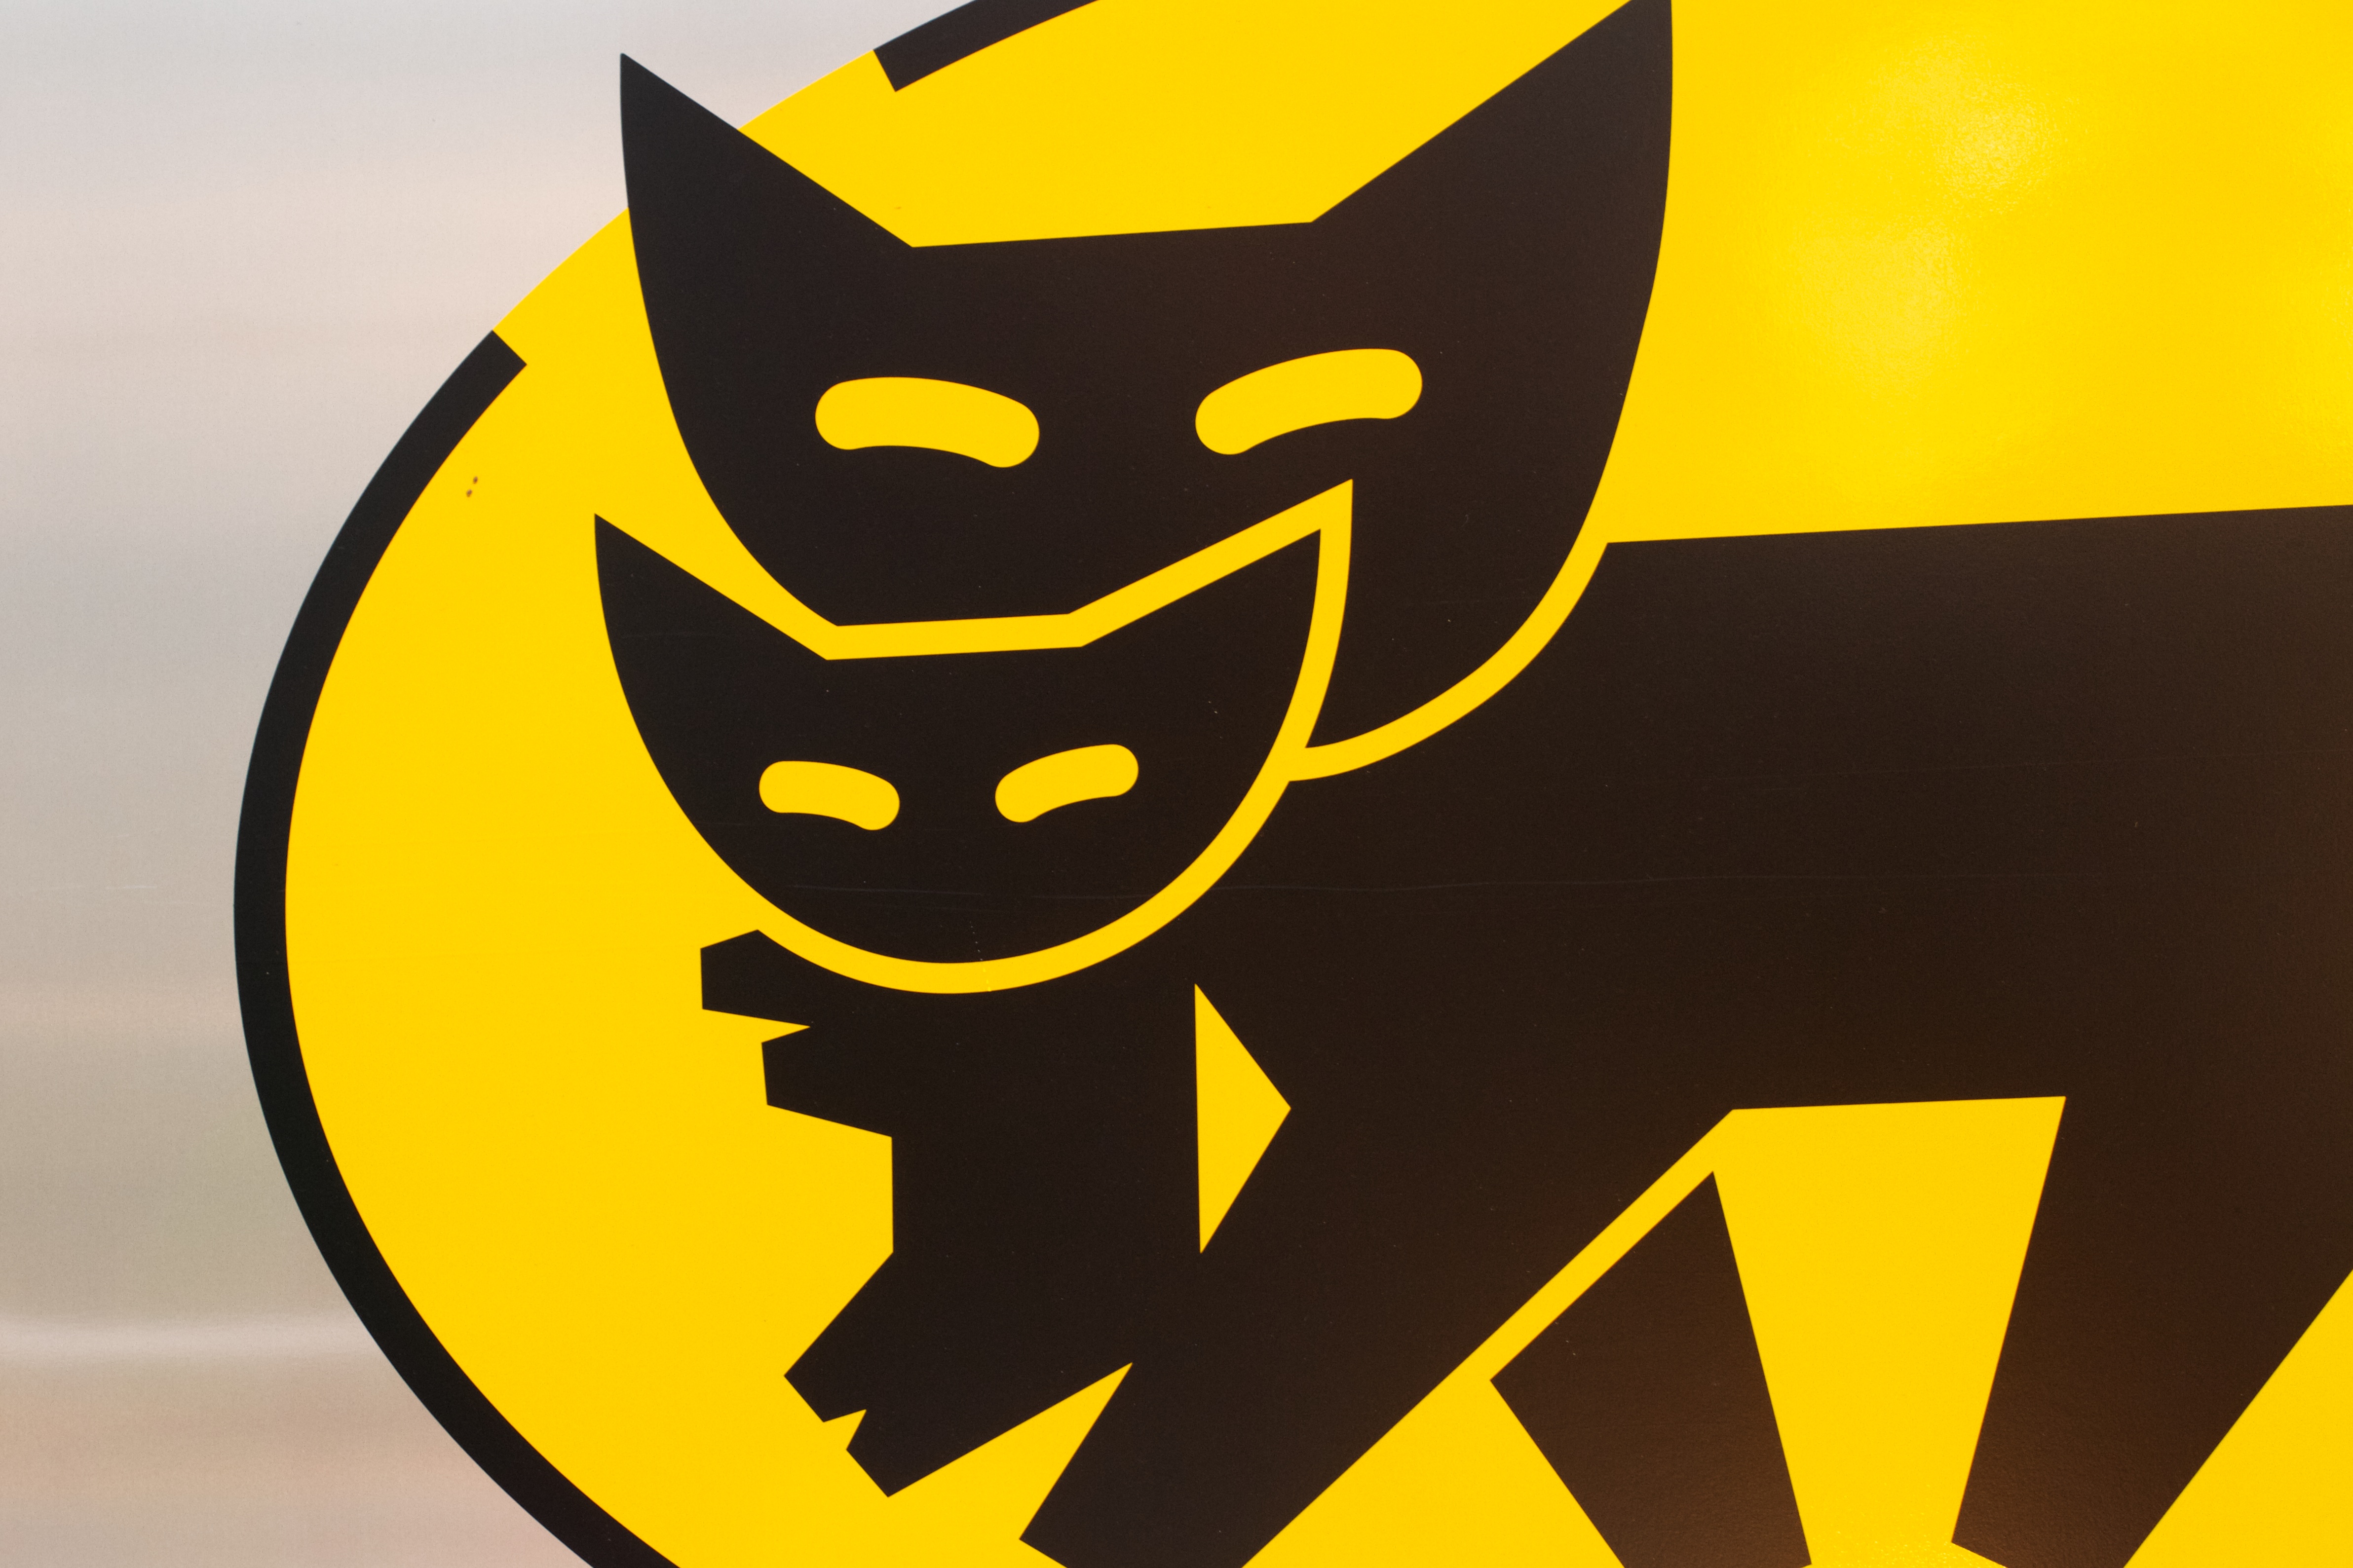
yellow, font, art, illustration, logo, cartoon